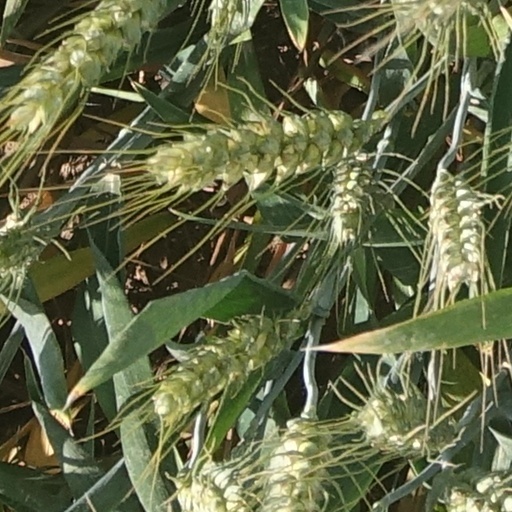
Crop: wheat